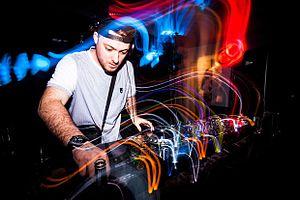
Macky Gee,un dj emblématique du Jump-Up.
Le jump-up, également stylisé jump up, aussi appelé jump-up drum 'n' bass, est un sous-genre dérivé du drum and bass, ayant émergé au milieu des années 1990.